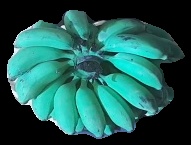
Variety: elakki-bale
Grade: grade3